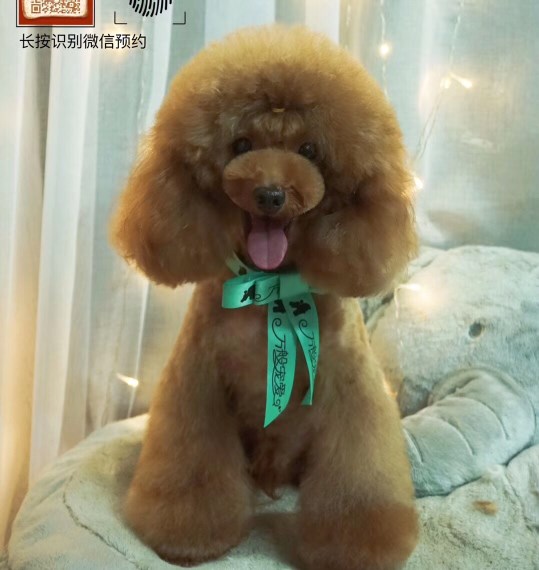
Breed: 7449-n000128-teddy